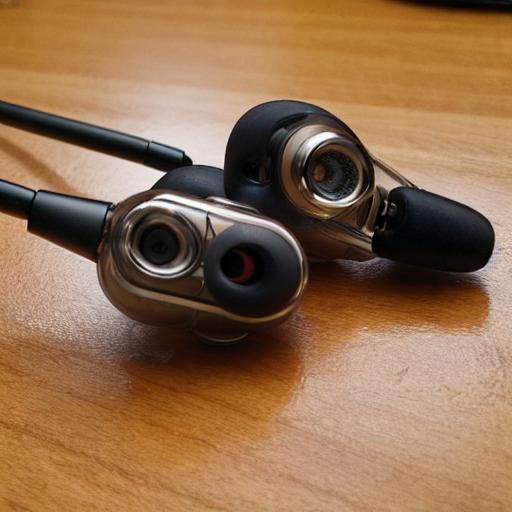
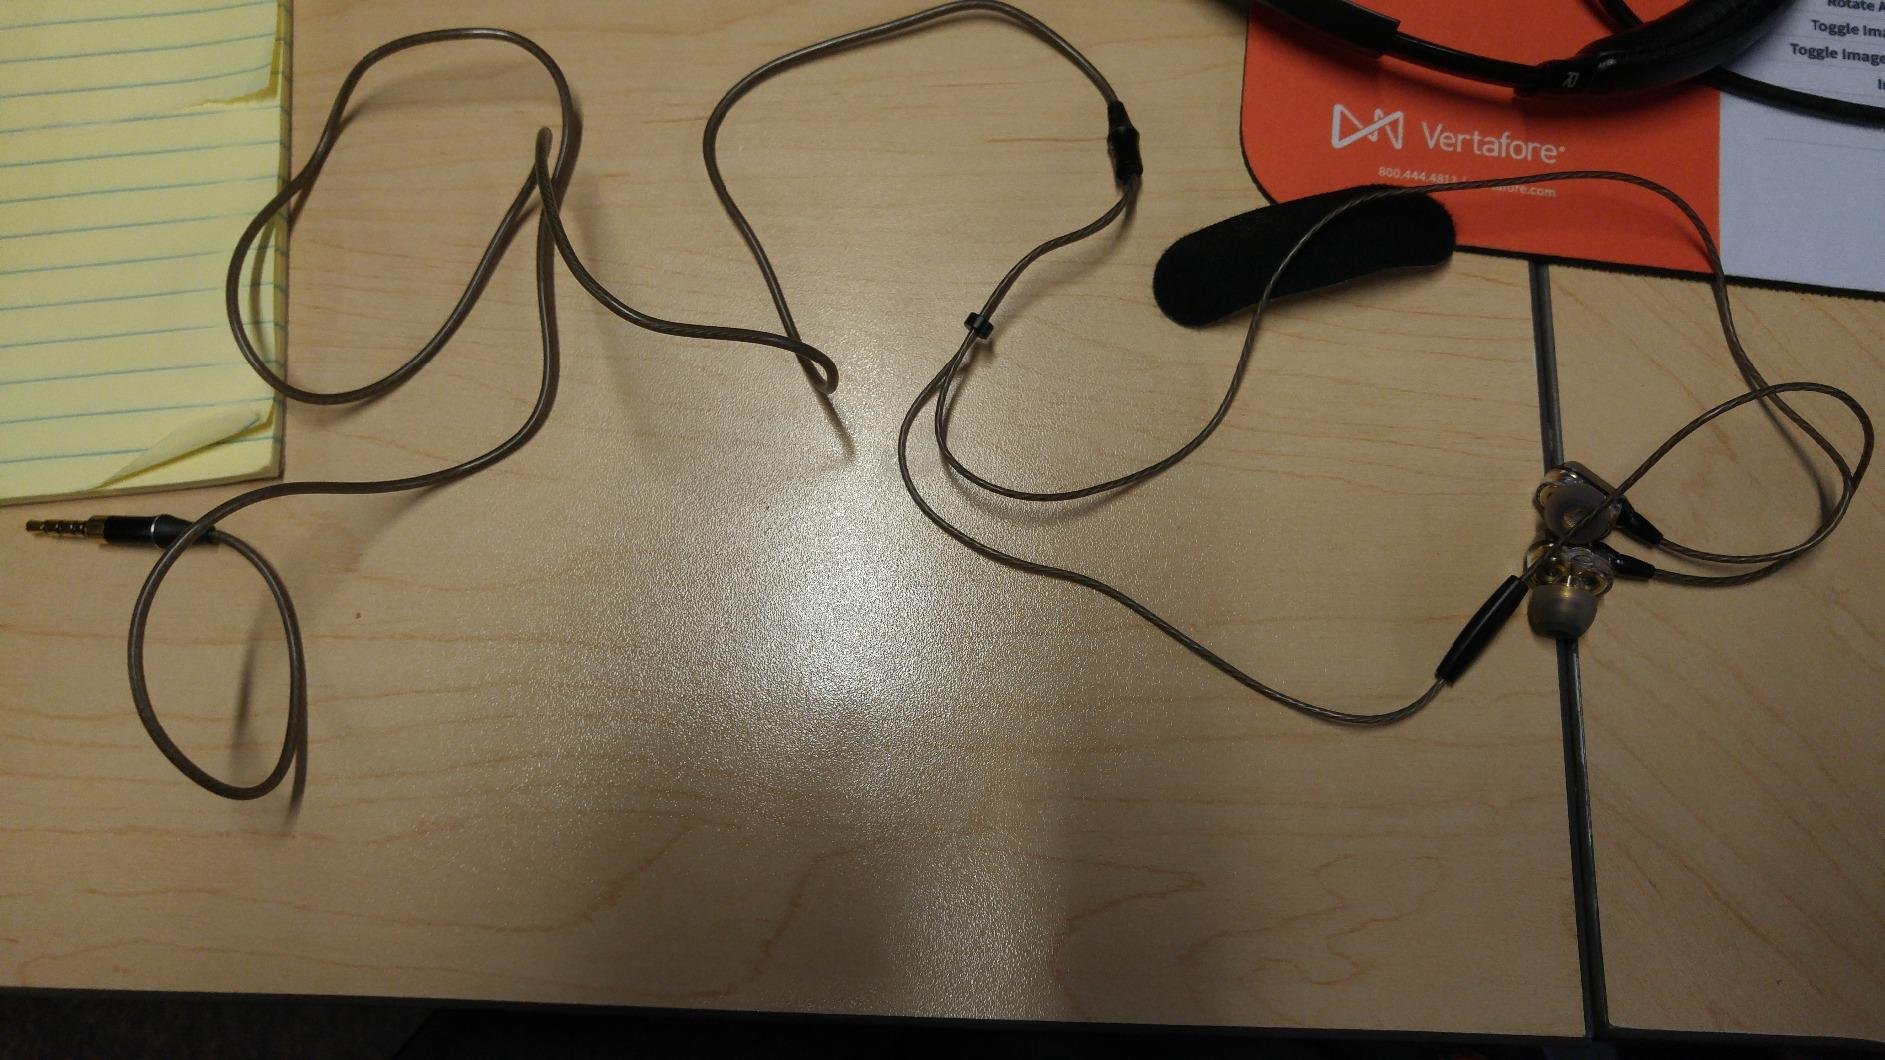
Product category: headphones
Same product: no